Toronto Island ferries

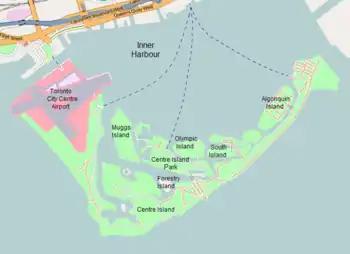
Routes of the Toronto Island ferries.

There are four public ferry routes to the islands. Three routes run from the Jack Layton Ferry Terminal to the Toronto Island Park. A fourth route runs from the foot of Bathurst Street to Billy Bishop Toronto City Airport on the island. Beside the public ferry services, several yacht clubs and marinas located on the islands provide private ferry services for their members and guests. Private water taxi services are available from locations along the waterfront.